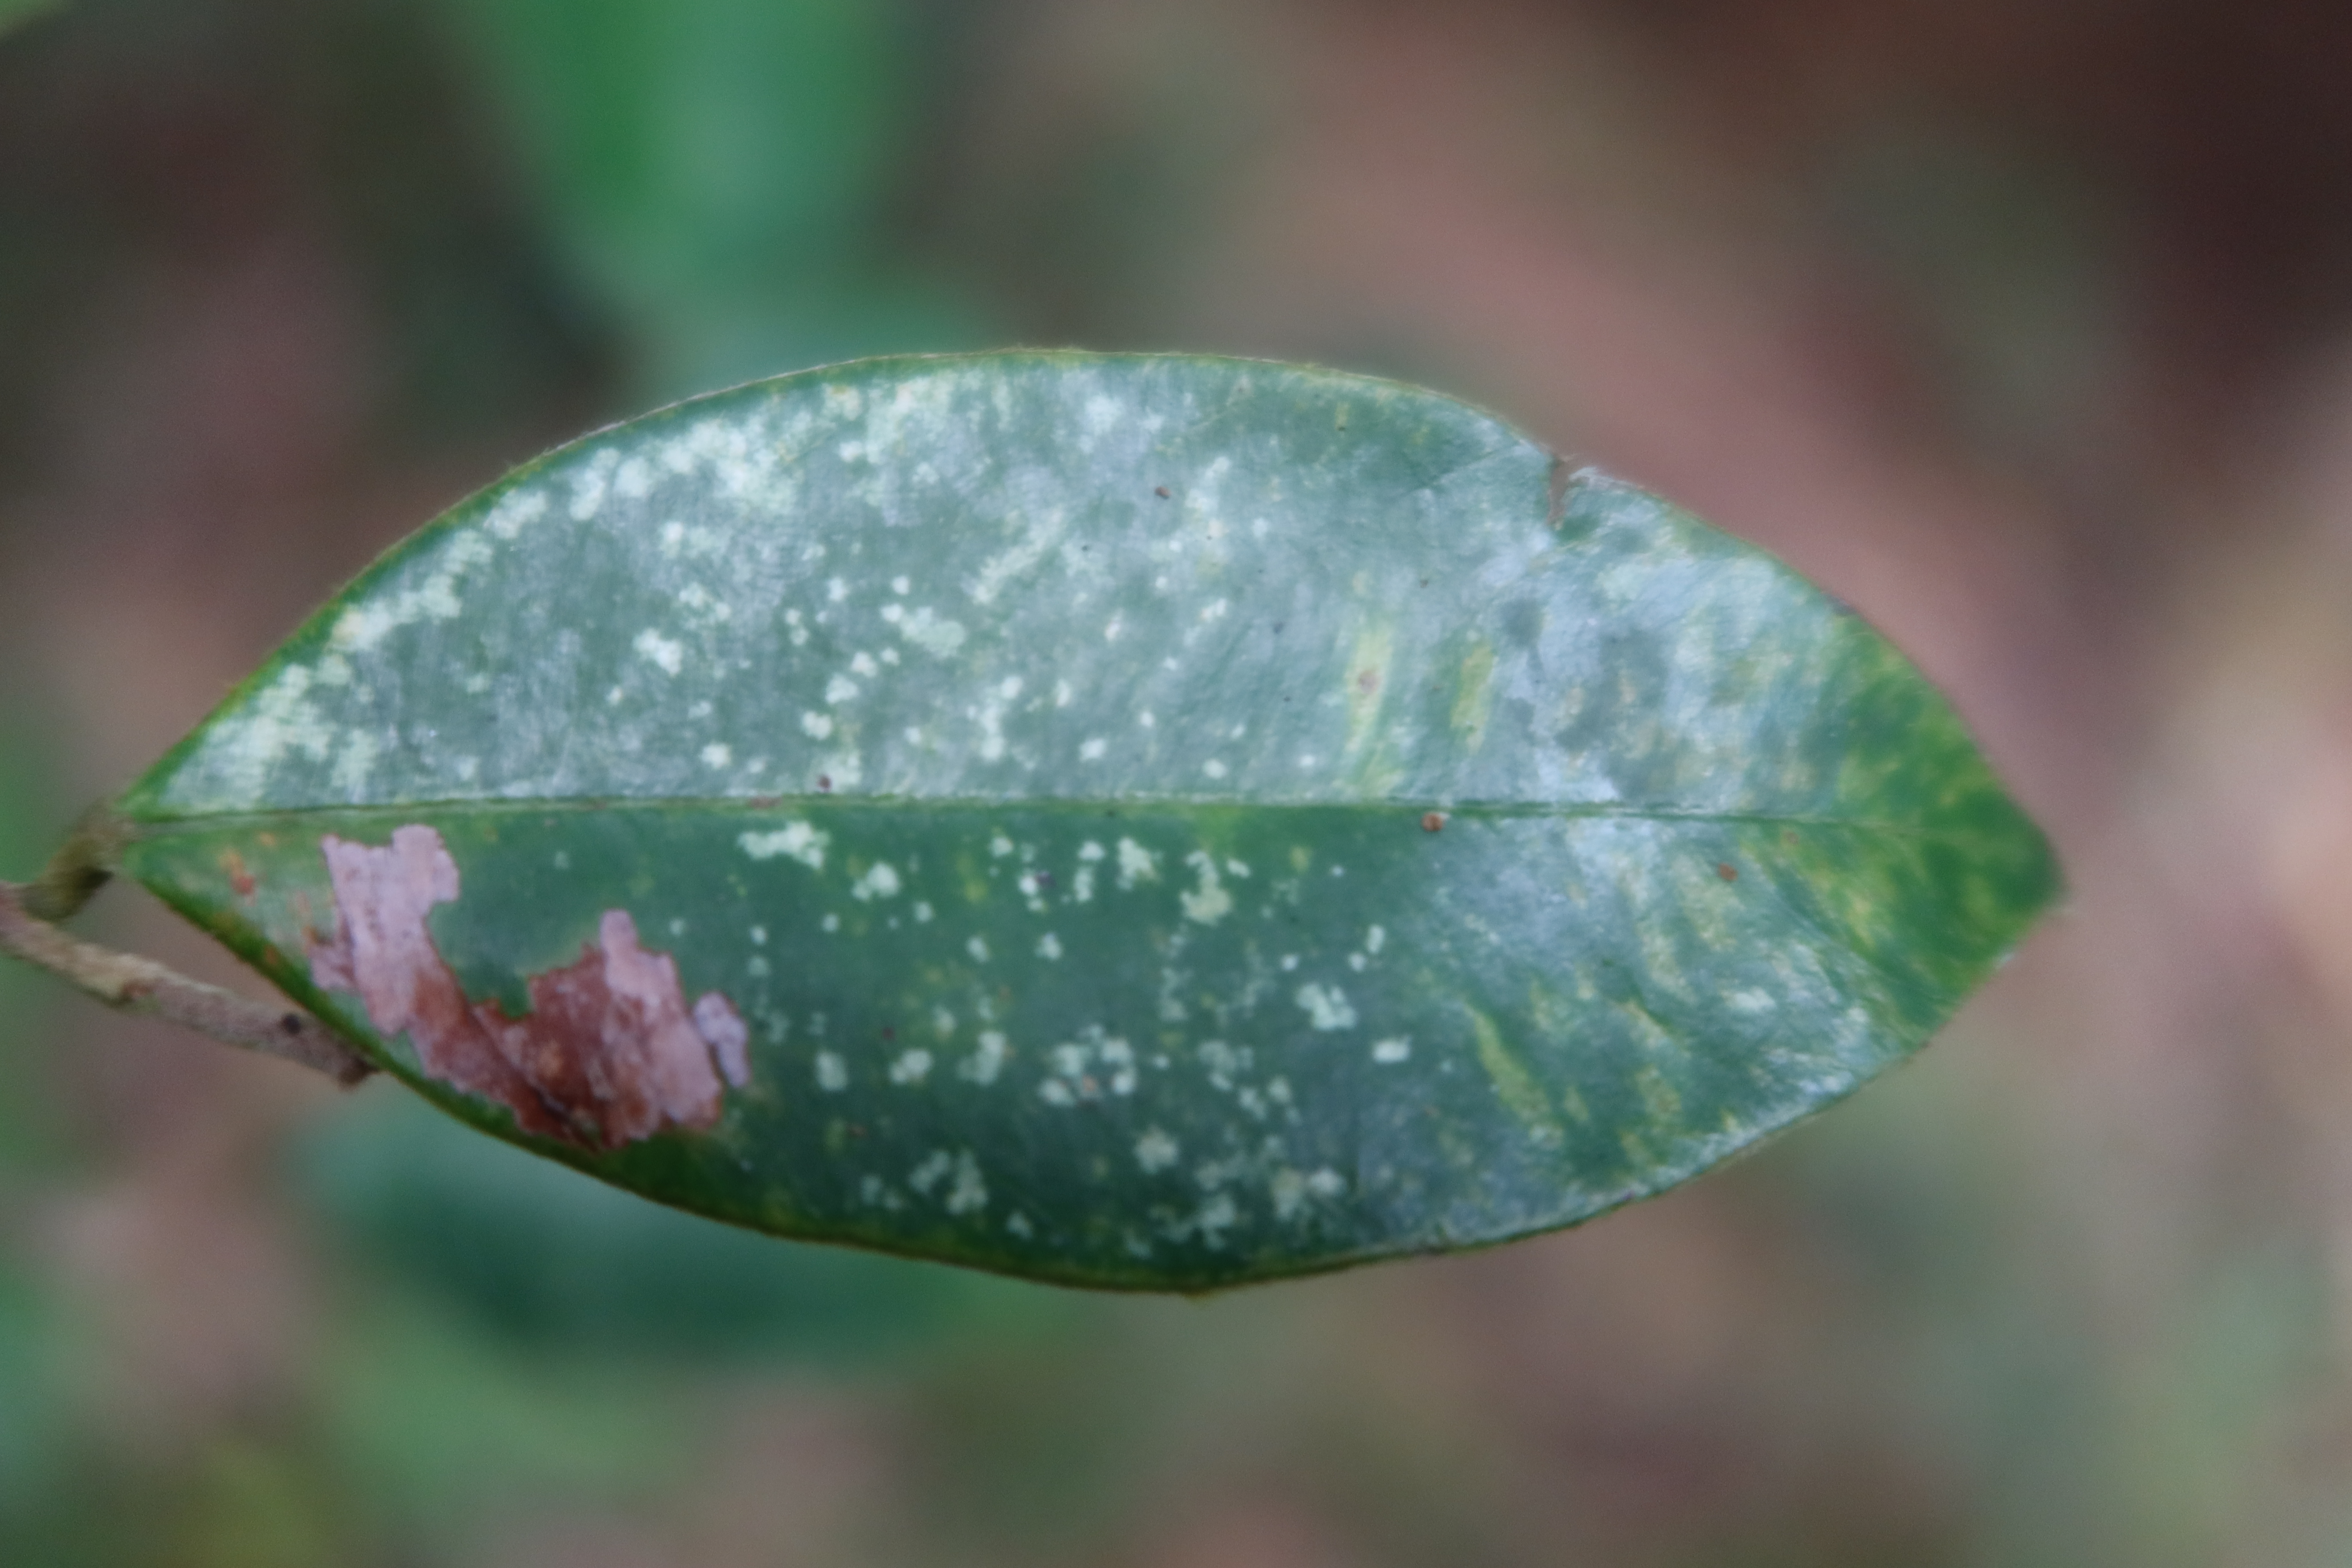
Label: Anthracnose